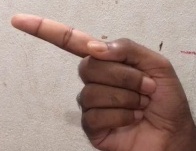
ASL sign: G